Complete Divine

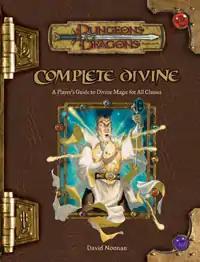
Cover of "Complete Divine"

Complete Divine is a supplemental rulebook for the 3.5 edition of the "Dungeons & Dragons" fantasy role-playing game published by Wizards of the Coast. It replaces and expands upon earlier rulebooks entitled "Masters of the Wild" and "Defenders of the Faith", as well as being a catchall for anything that does not fit into "Complete Adventurer", "Complete Arcane", "Complete Warrior", or "Complete Psionic".